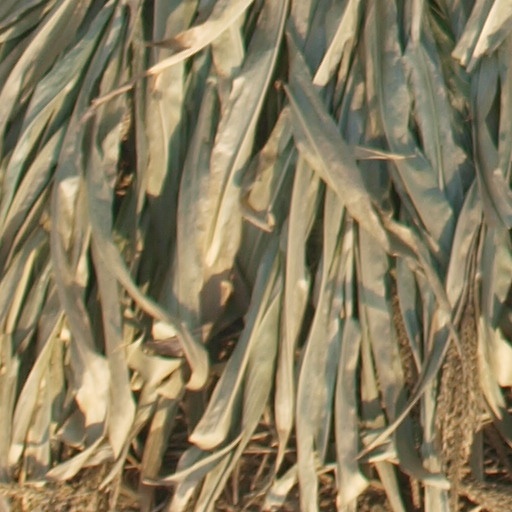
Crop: maize; corn